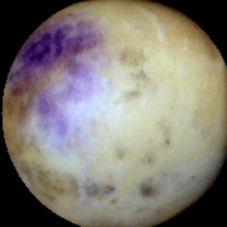
Label: Spotted